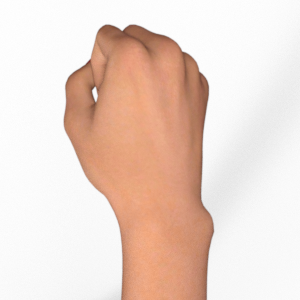
Label: rock